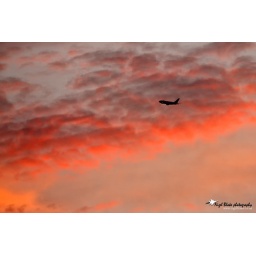
Airliner flying into the sunset orange red clouds lit by the setting sun. _26K4327